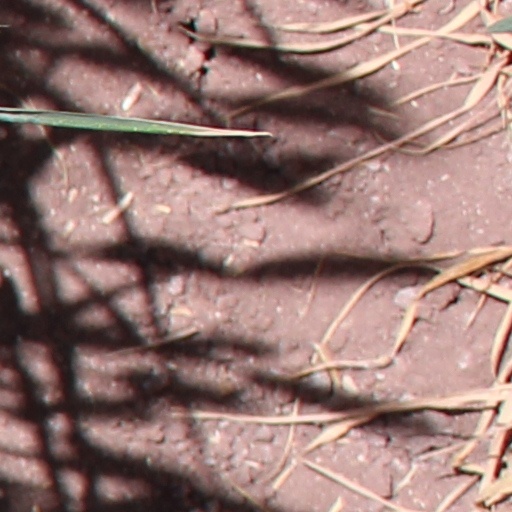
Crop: wheat